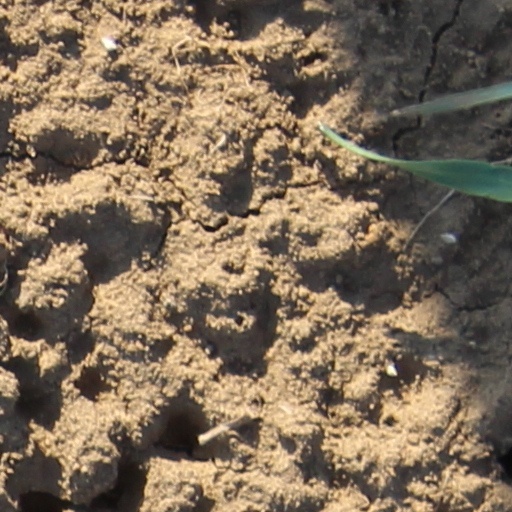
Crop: wheat